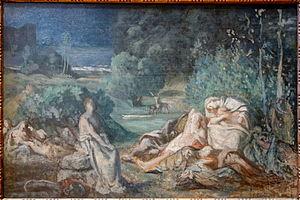
Le sommeil, esquisse, au Palais des beaux-arts de Lille.
Le Sommeil est un tableau de grandes dimensions réalisé par le peintre Pierre Puvis de Chavannes en 1867. Il est conservé au palais des Beaux-Arts de Lille.